Lake Eacham (Queensland)

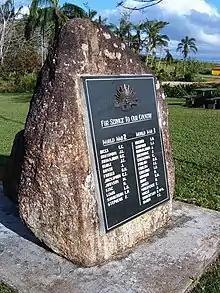
Eacham war memorial, 2006

Lake Eacham ("Yidyam") is isolated from any other watercourse (making it an enclosed catchment). How any fish arrived there to begin with is a mystery, but somehow, the Lake Eacham rainbowfish ("Melanotaenia eachamensis") found its way into the volcanic lake. Unfortunately for the small species, other larger fish were introduced into this closed system and eventually, these larger fish ate the Lake Eacham rainbowfish into extinction - at least as far as the lake was concerned.